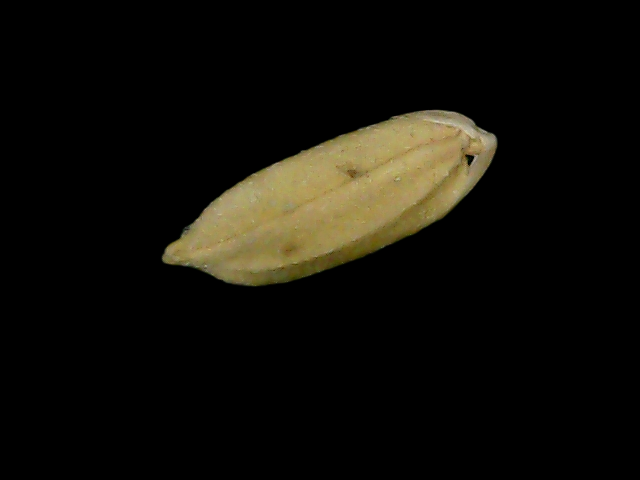
Rice variety: Bd76